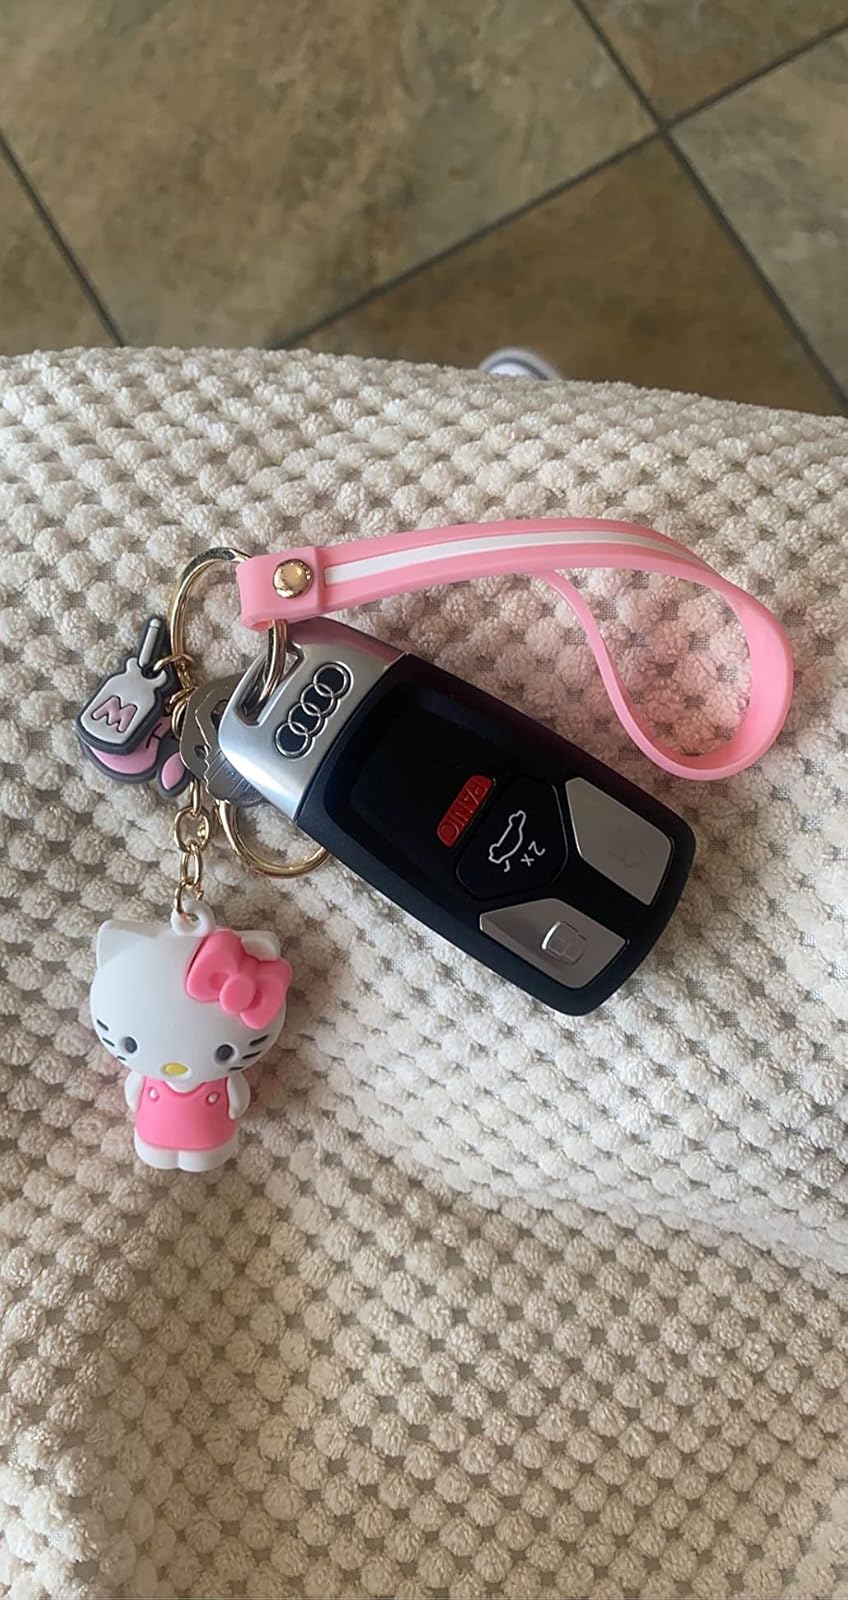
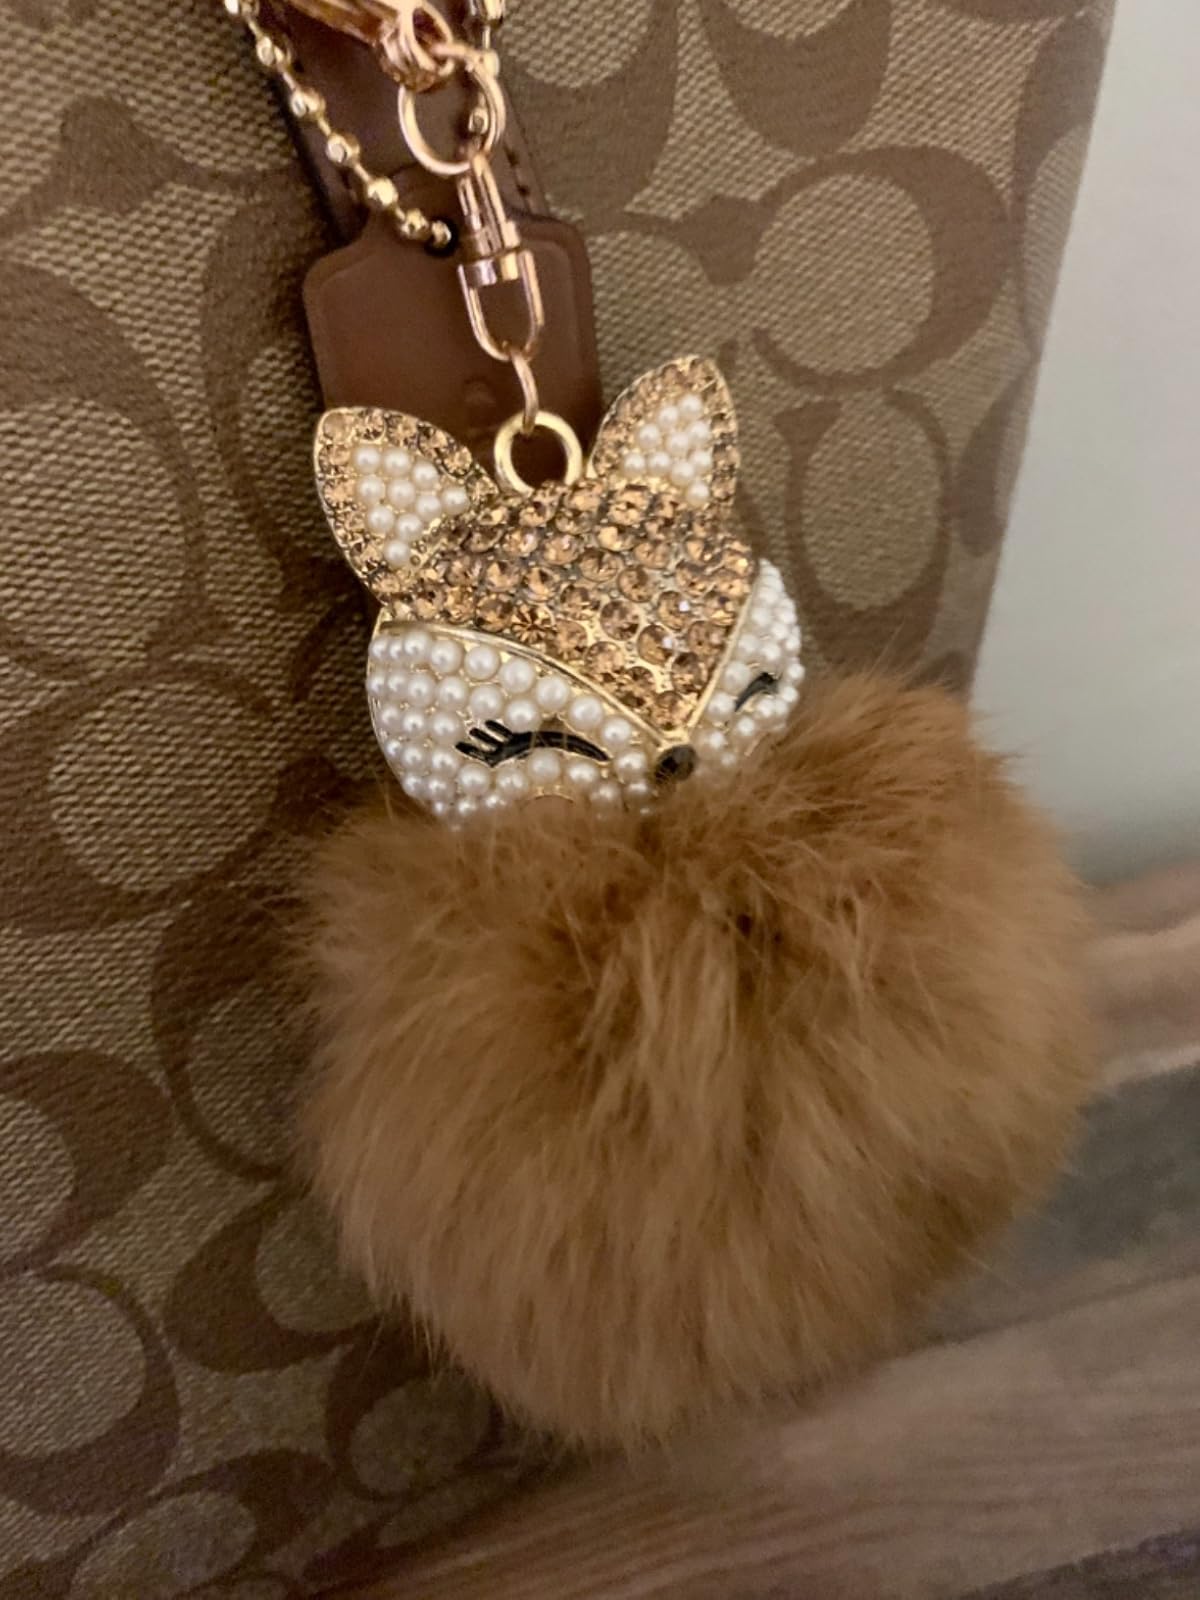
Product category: accessories_keychain
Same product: no